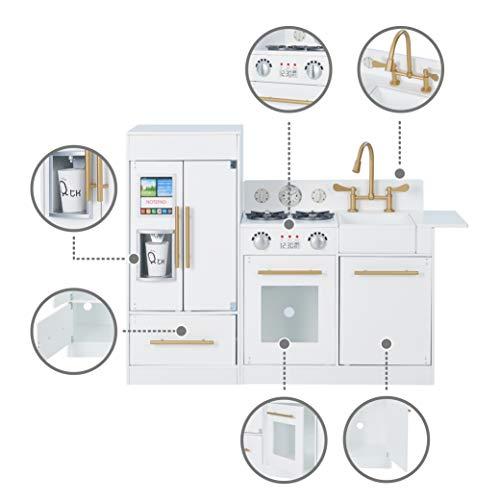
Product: Teamson Kids - Modern Wooden Kids Play Kitchen, Toddler Pretend Play Set with accessories, White
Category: Toys & Games | Dress Up & Pretend Play | Pretend Play | Kitchen Toys | Kitchen Playsets
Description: The fridge has three doors, and ice Maker with cubes to mimic a real life kitchen experience during your child's pretend play adventure.
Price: $165.99
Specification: ProductDimensions:41.5x12x31.8inches|ItemWeight:44pounds|ShippingWeight:46pounds(Viewshippingratesandpolicies)|ASIN:B072XV7XXF|Itemmodelnumber:TD-12302WR|Manufacturerrecommendedage:3yearsandup